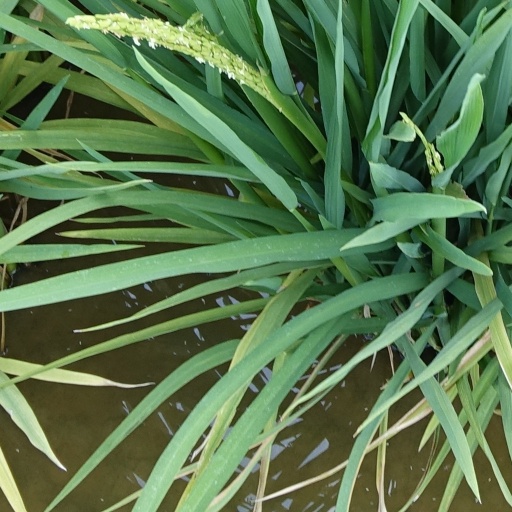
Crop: rice